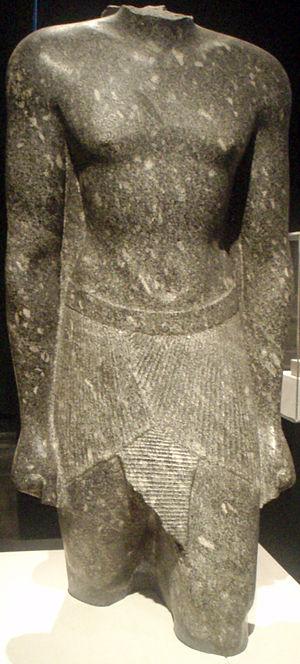
Achôris accède au trône d'Égypte vers -393 et règne pendant quatorze ans.